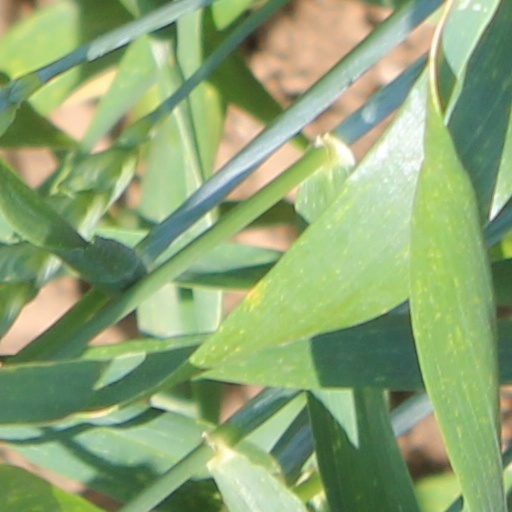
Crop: wheat